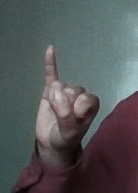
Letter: meem